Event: Nepal Earthquake
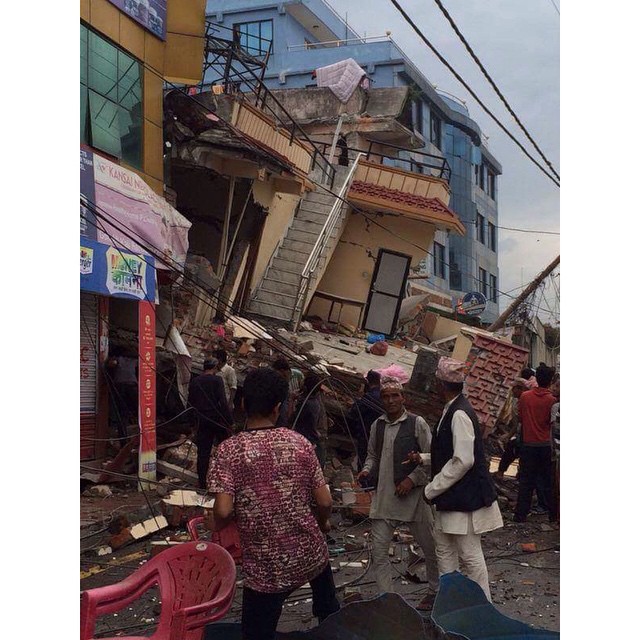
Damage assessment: damage